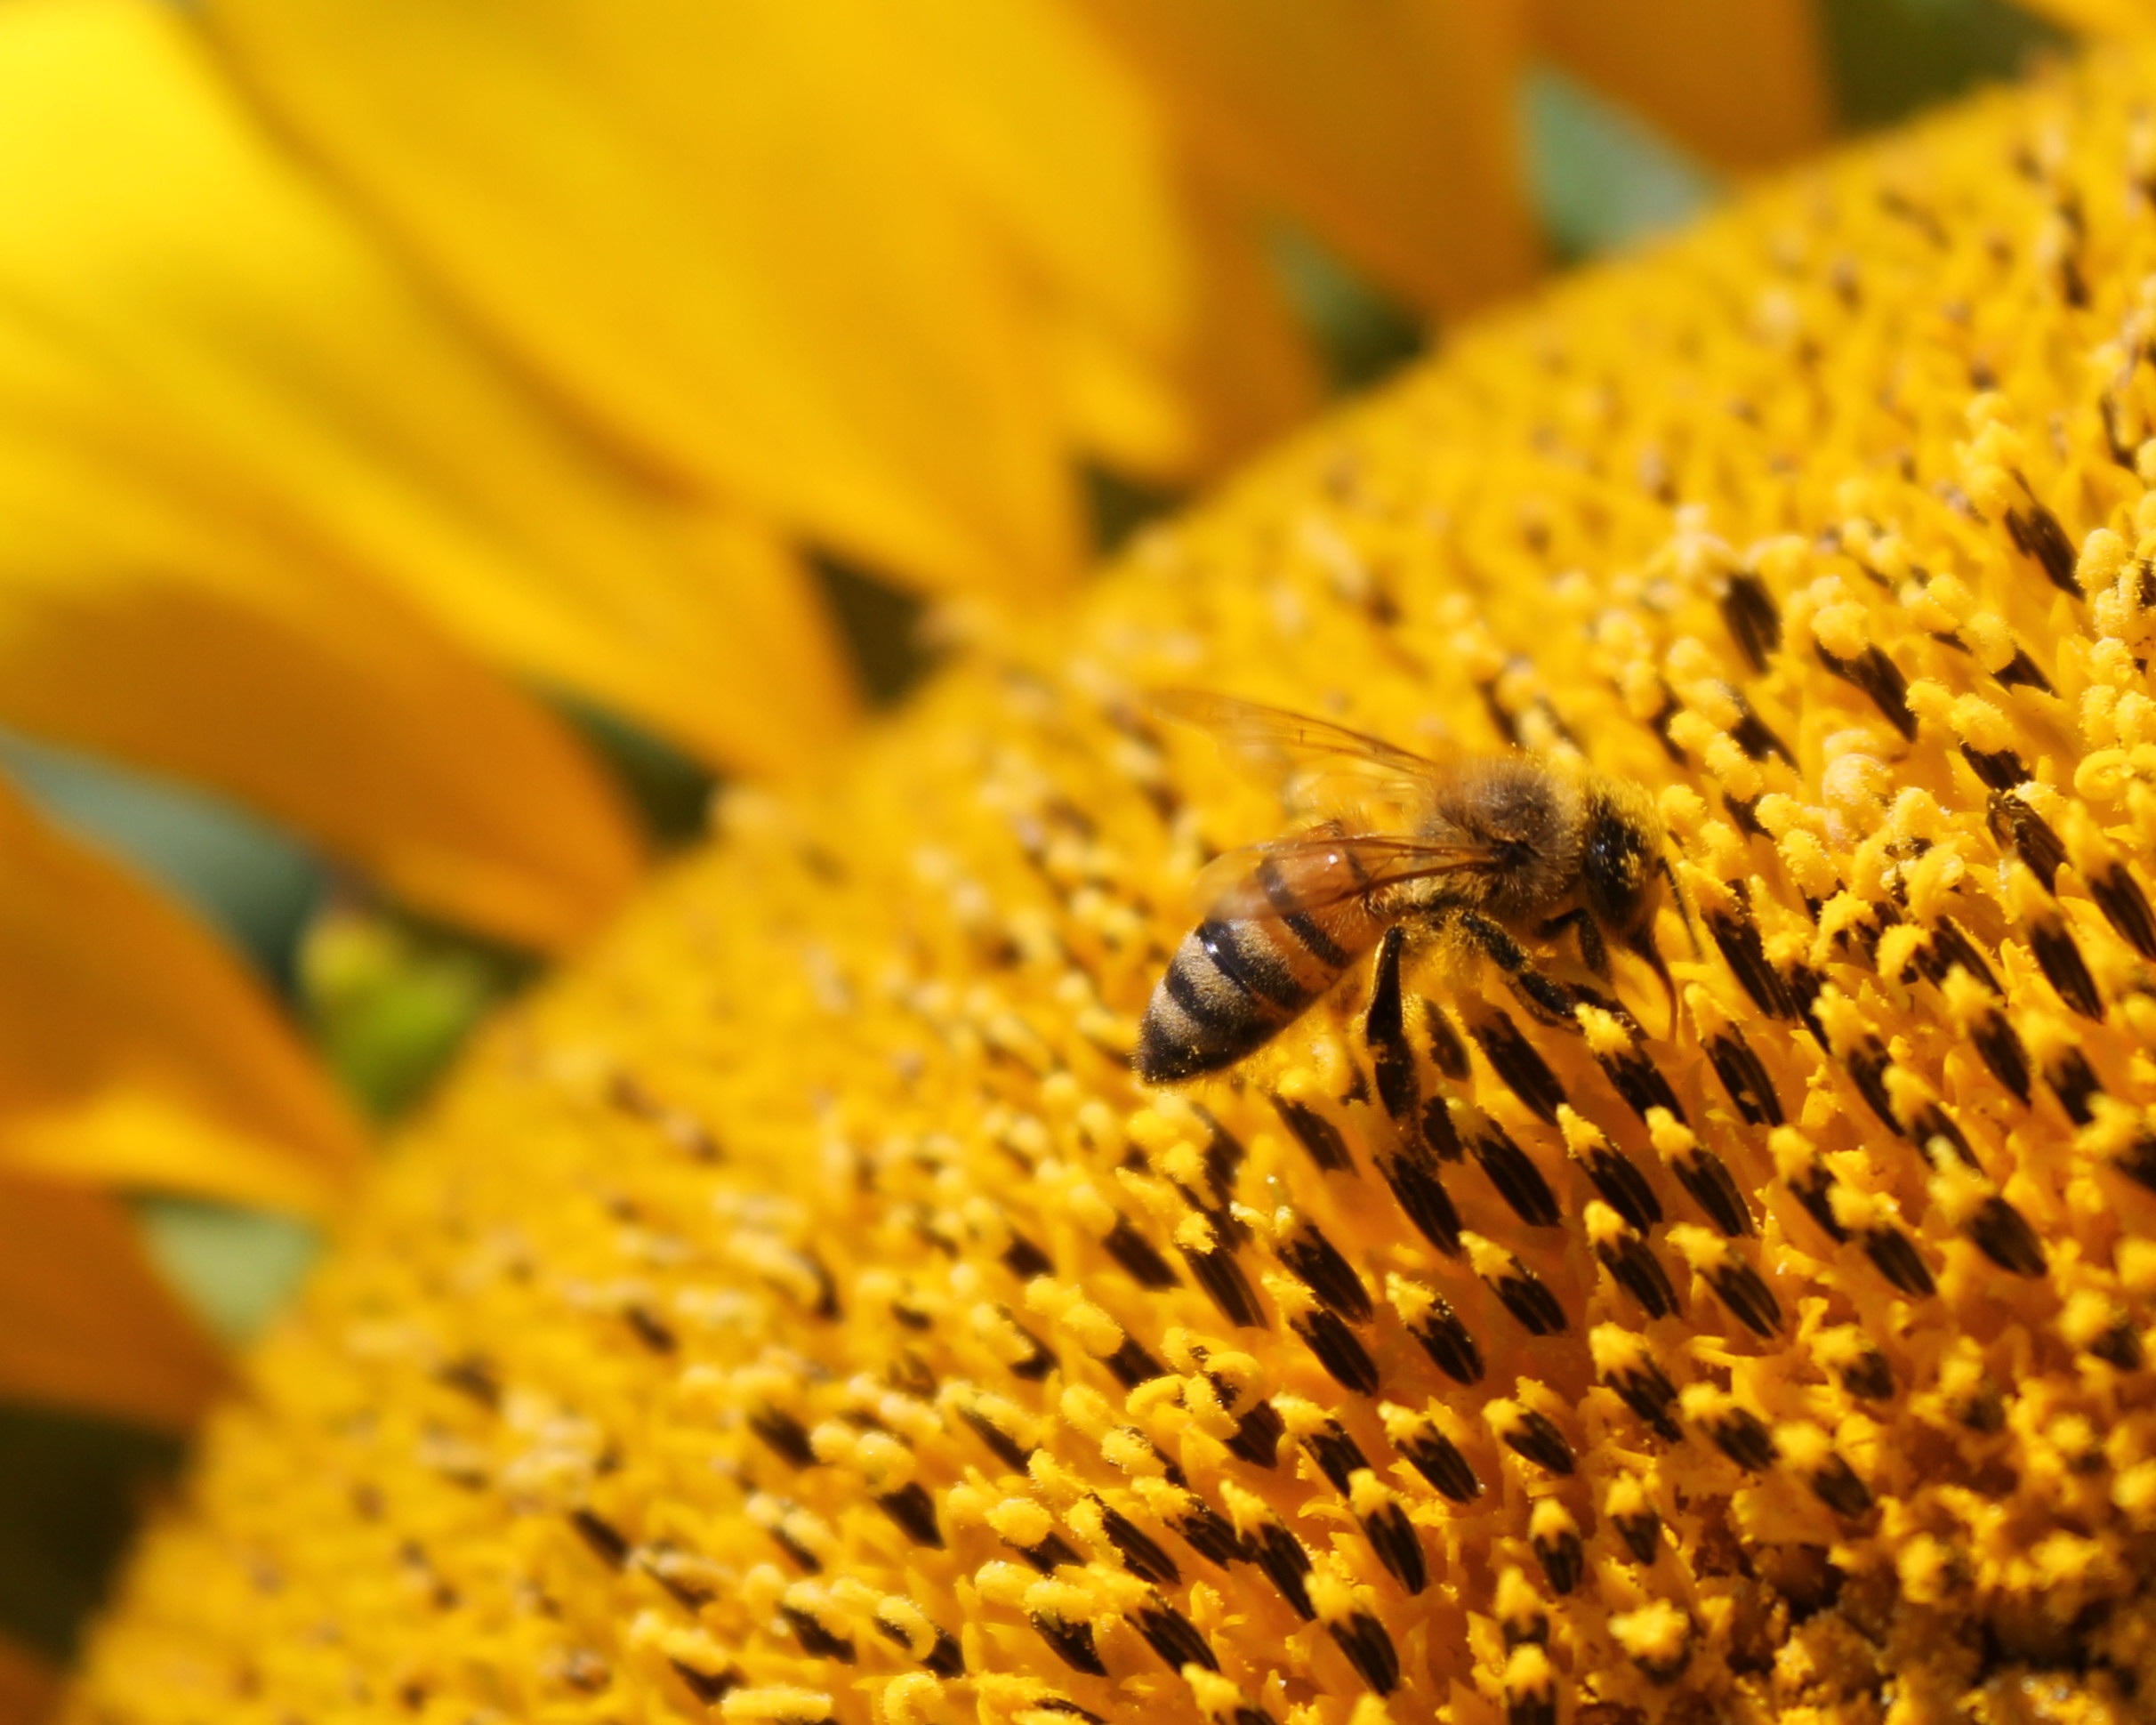
nature, plant, field, photography, leaf, flower, petal, pollen, insect, autumn, botany, yellow, flora, fauna, sunflower, invertebrate, close up, beekeeper, bee, honeybee, macro photography, apiary, flowering plant, honey bee, daisy family, beekeeping, sunflower seed, grass family, plant stem, land plant